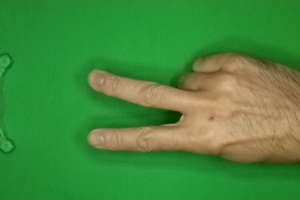
Label: scissors